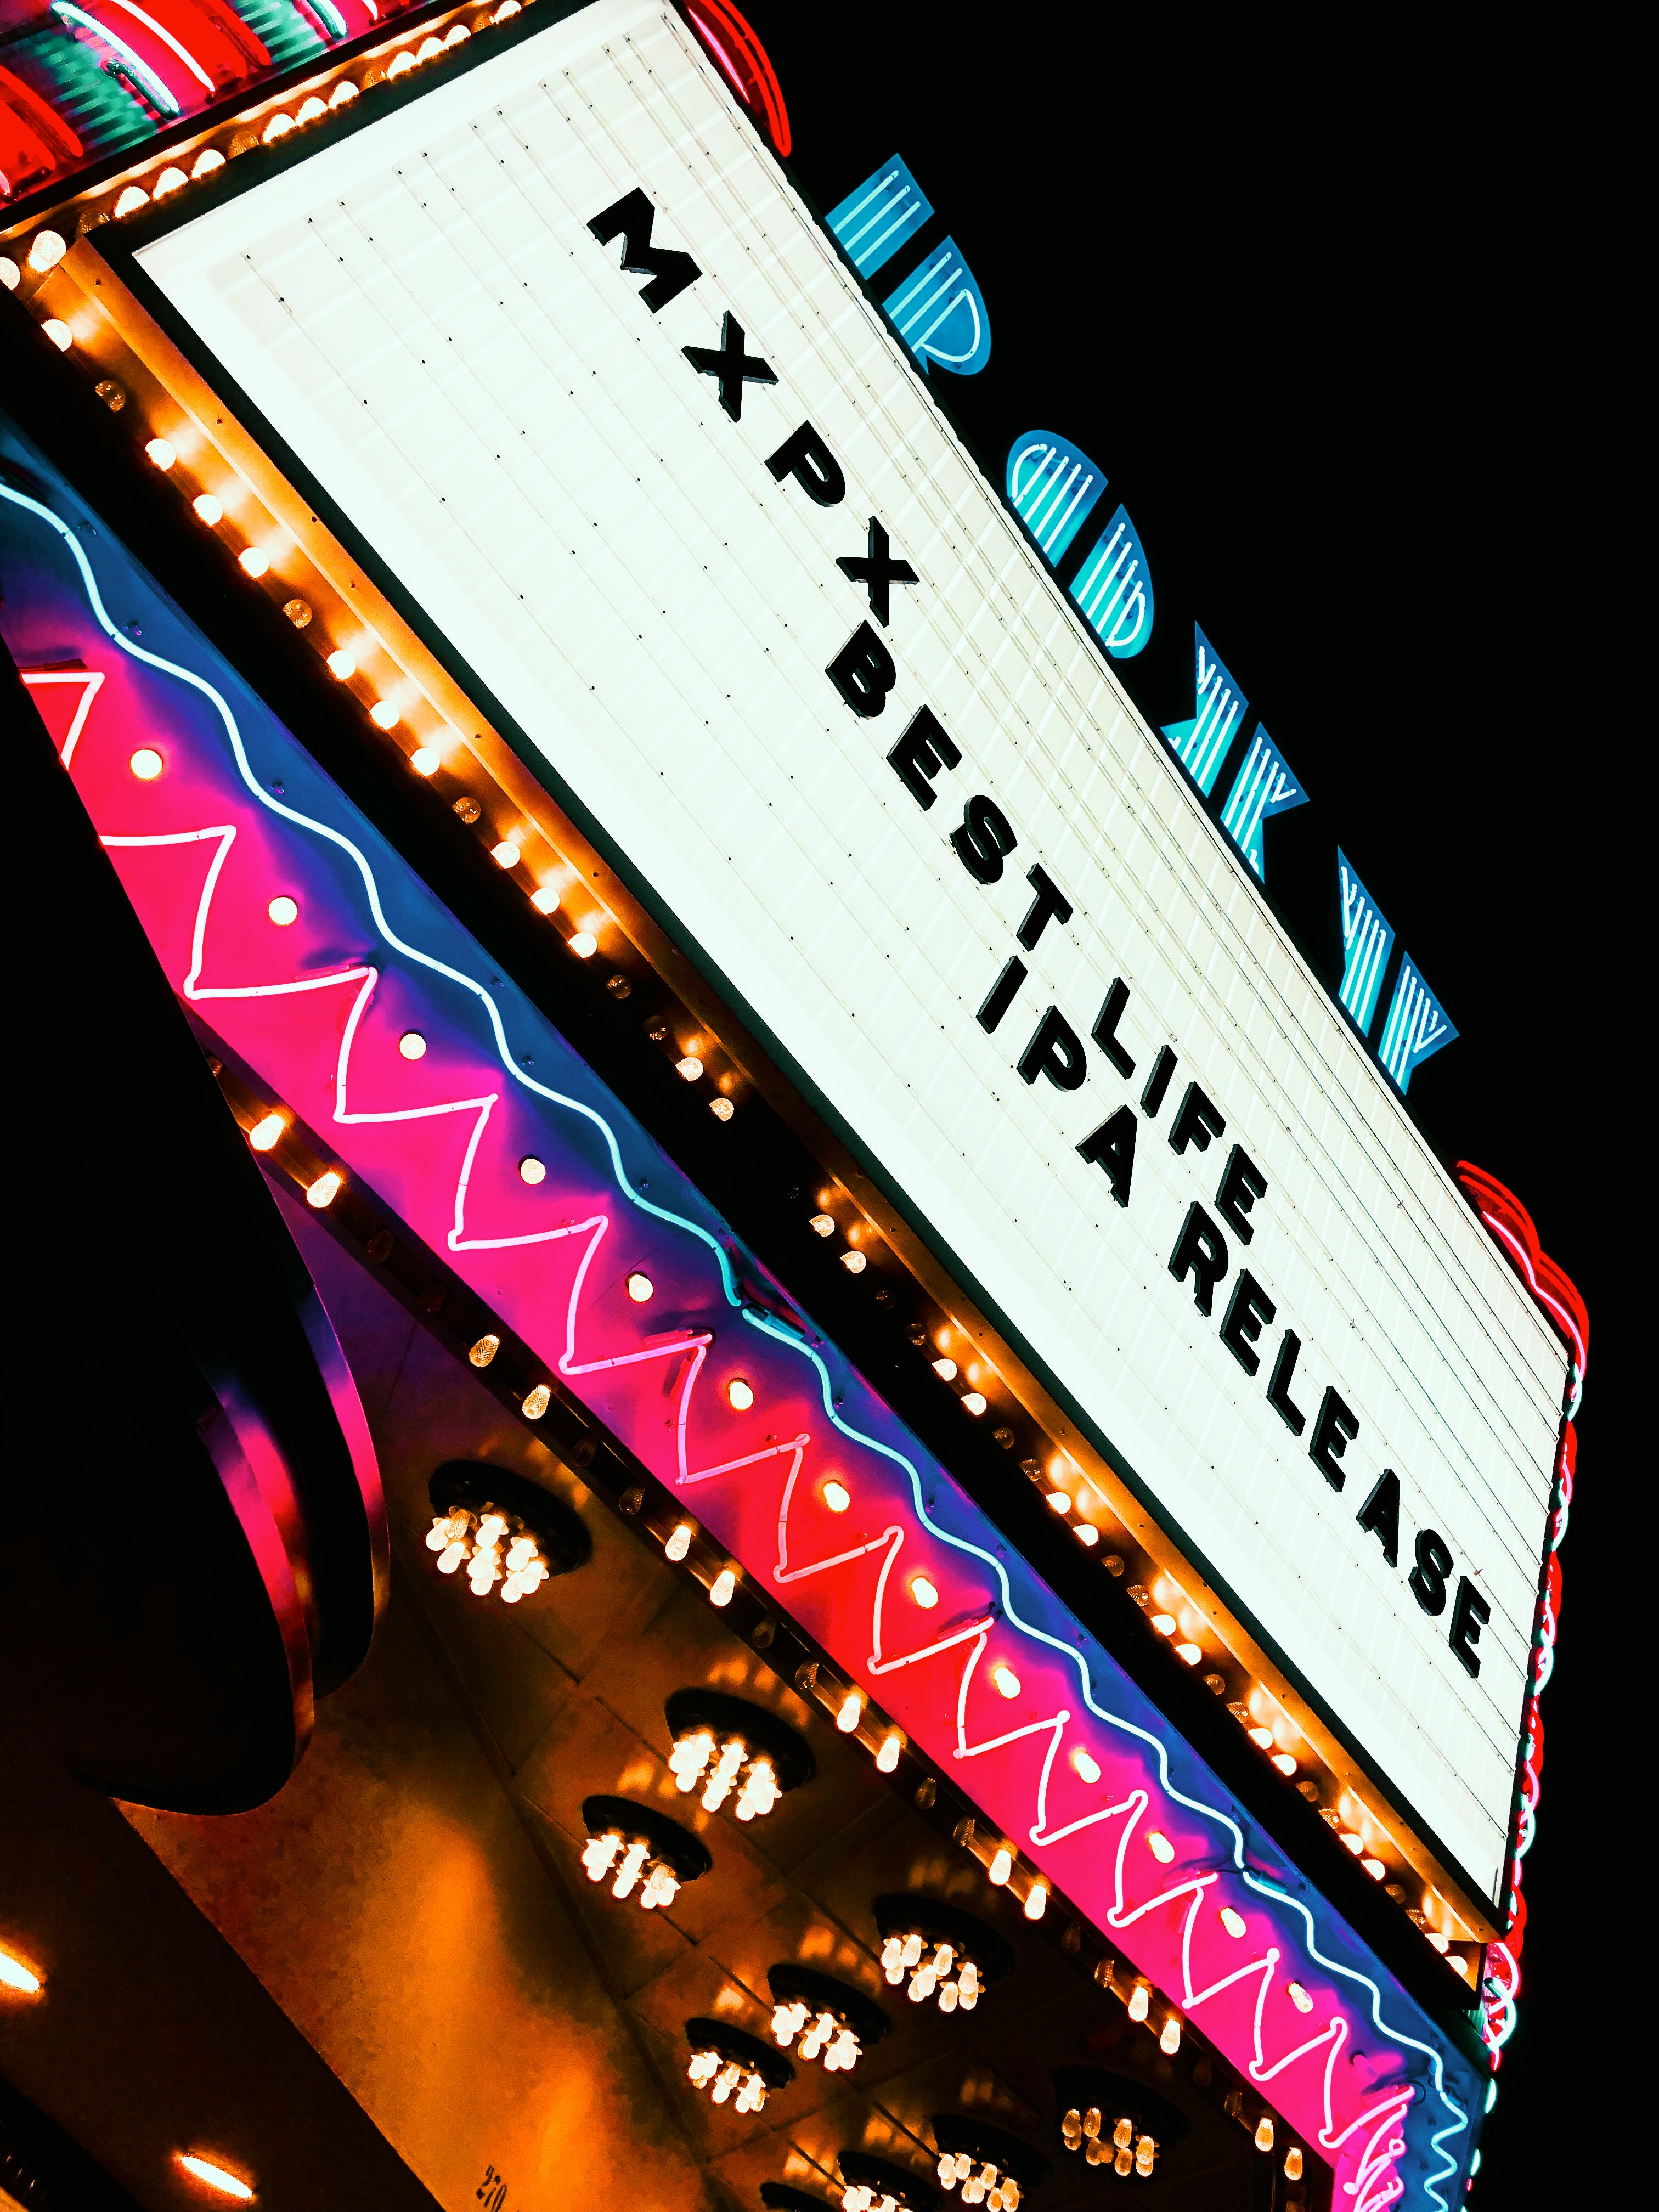
billboard, close up, dark, design, entertainment, illustration, lights, low angle photography, neon lights, night time